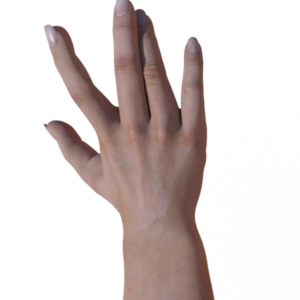
Label: paper